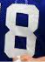
Number: 8